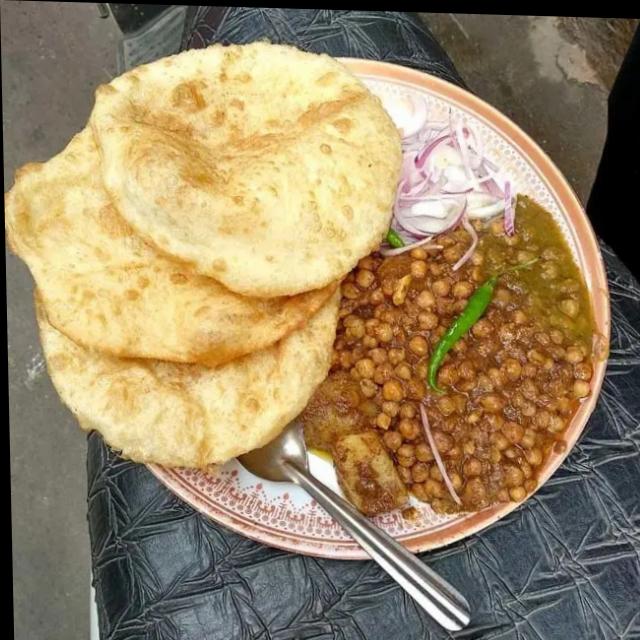
Dish: chole_bhature